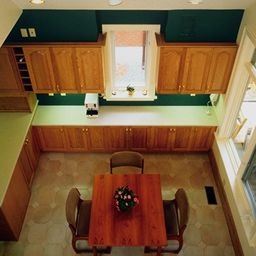
Room type: kitchen